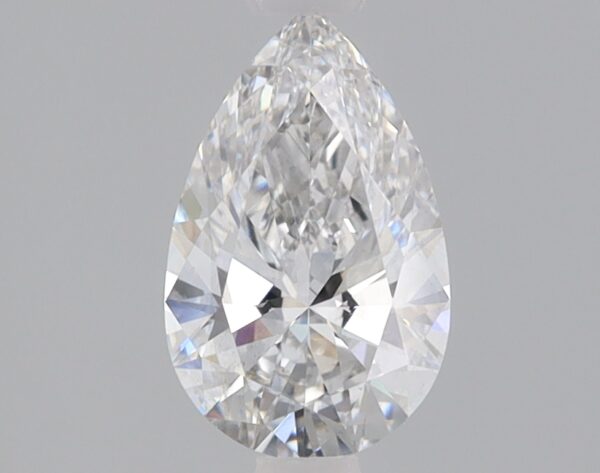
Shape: pear
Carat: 0.9
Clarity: VS2
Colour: F
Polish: EX
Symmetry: EX
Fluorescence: NONE
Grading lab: IGI
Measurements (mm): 8.64 x 5.4 x 3.3